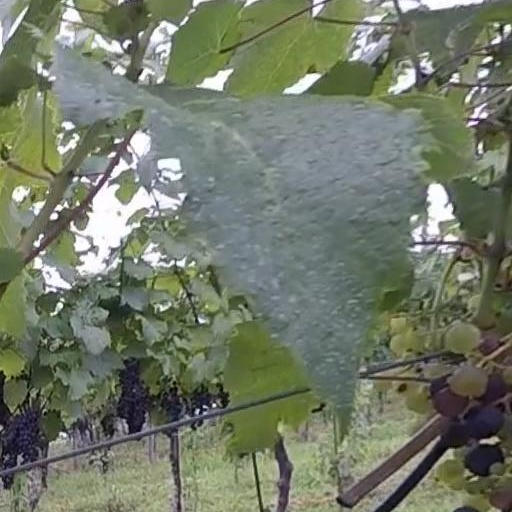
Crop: grape